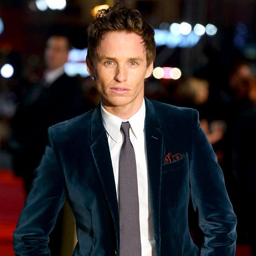
actor at the premiere in my favorite suit